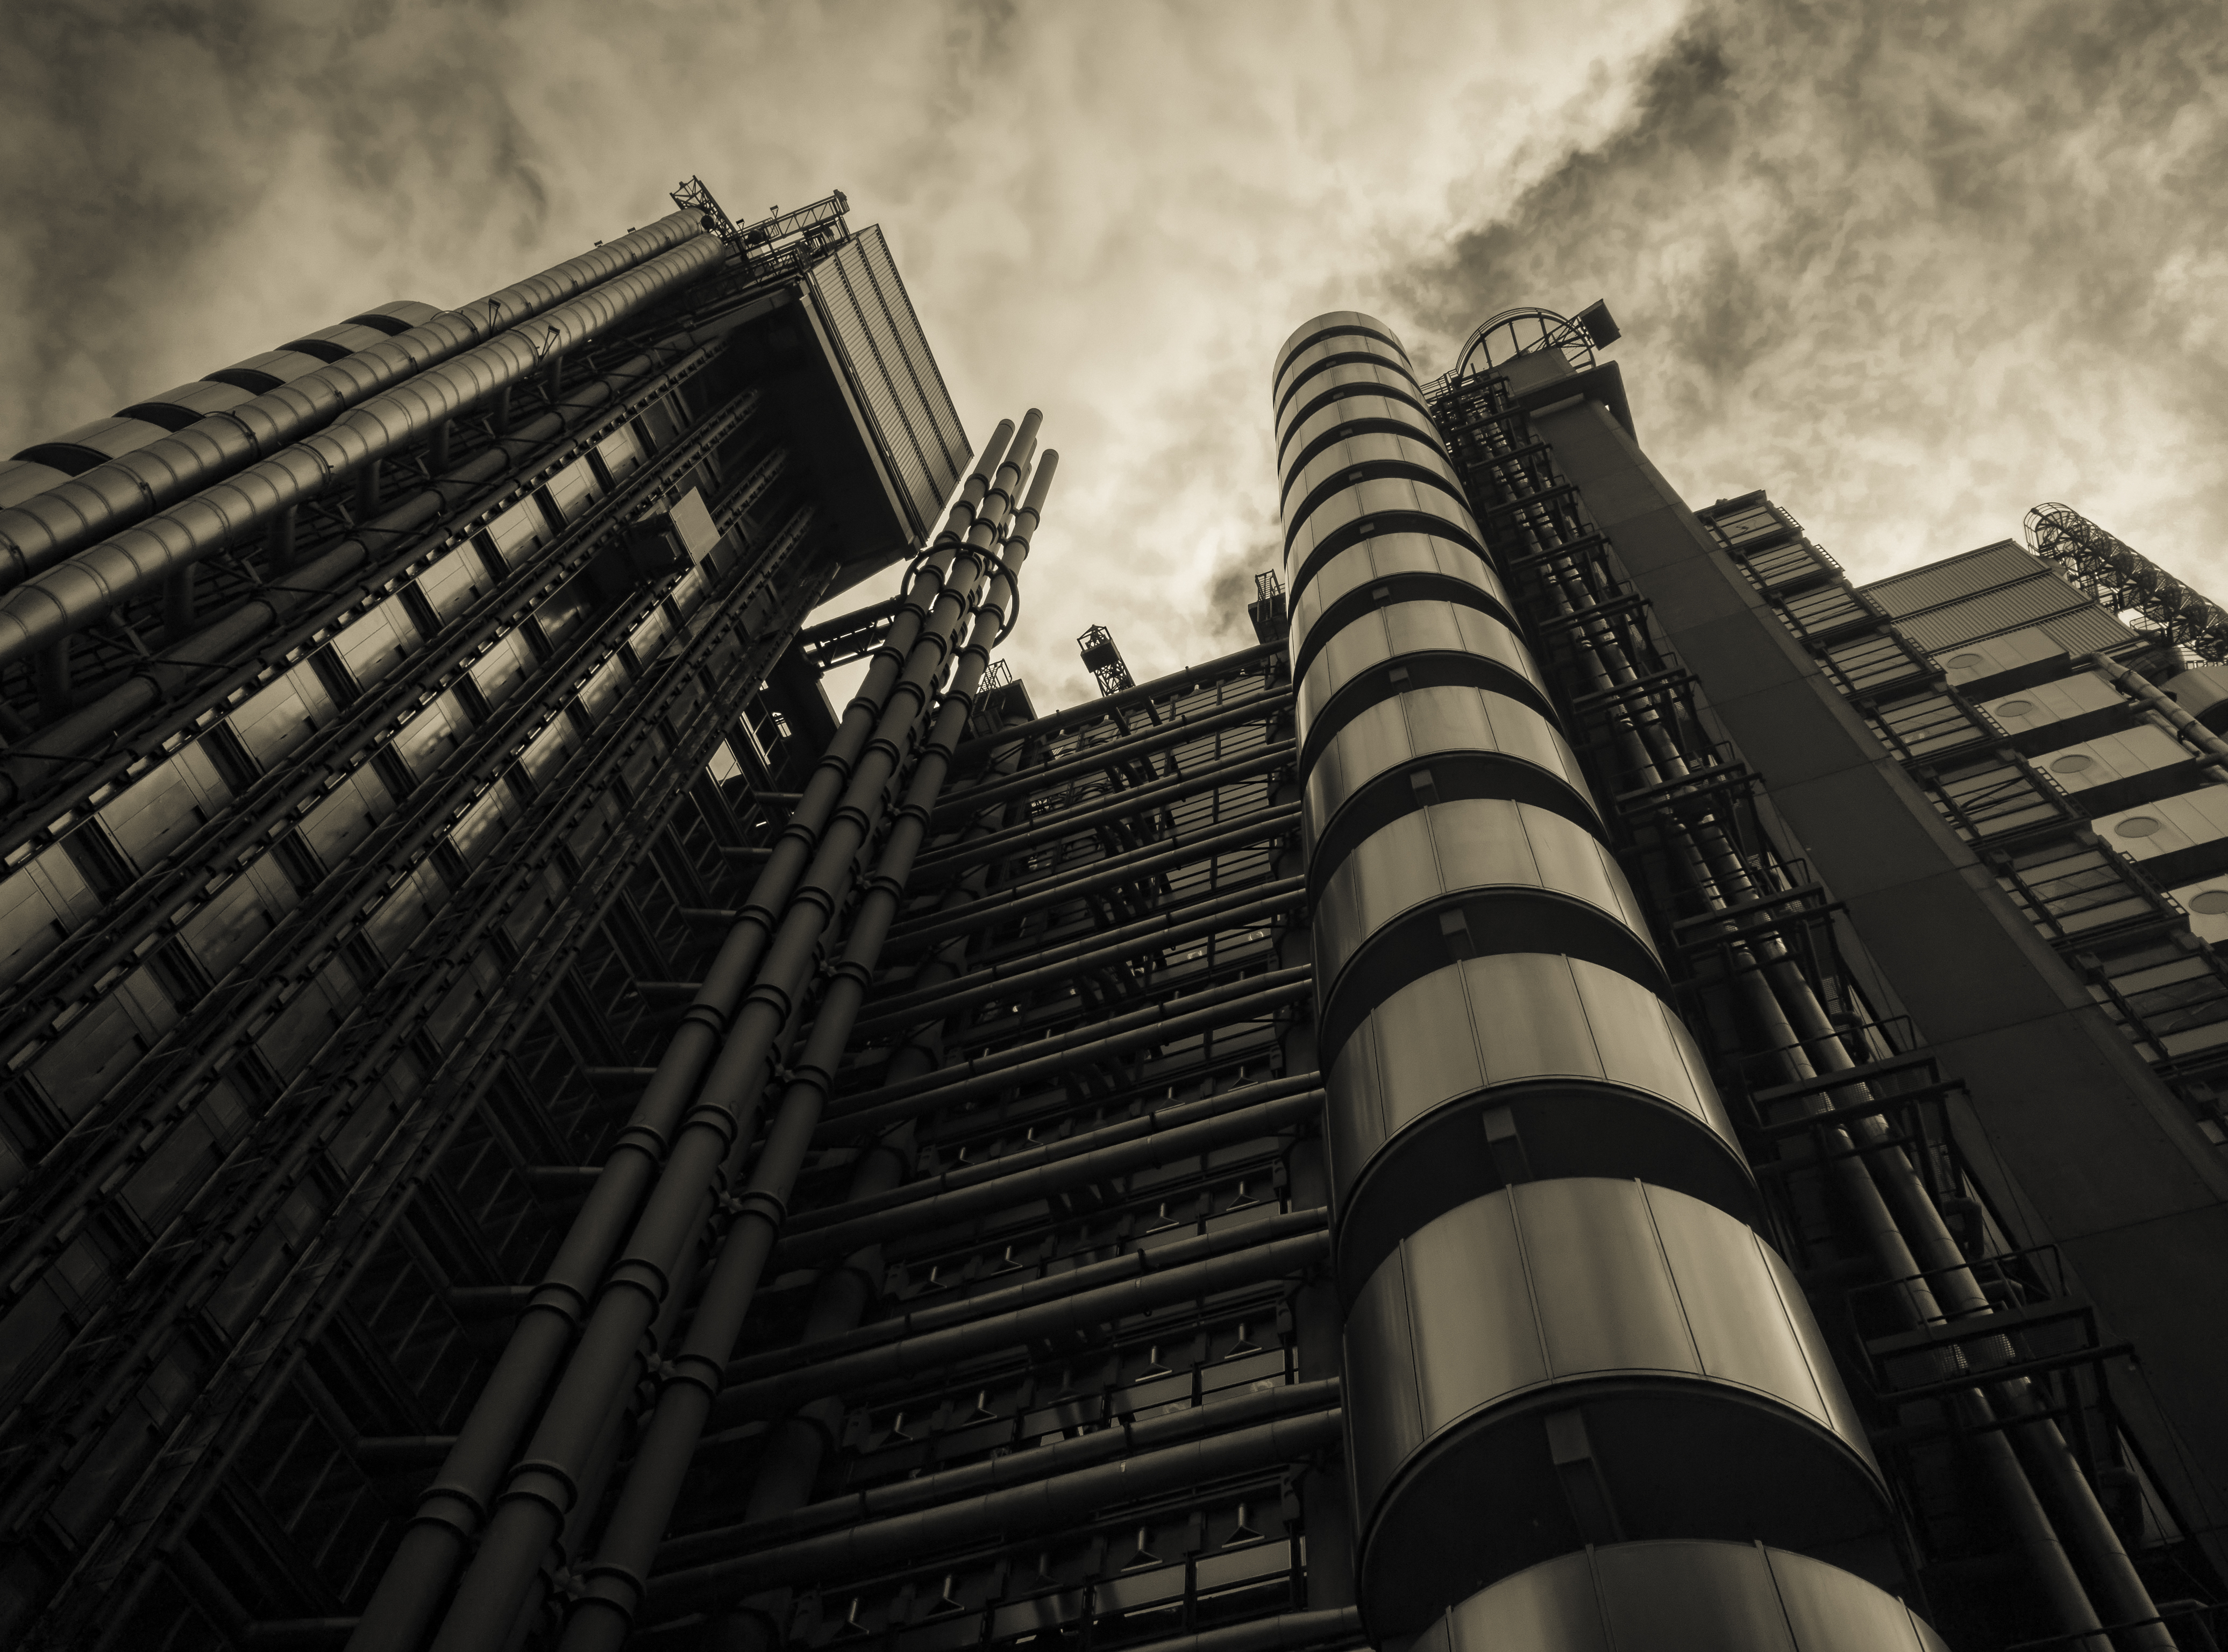
black and white, architecture, building, city, skyscraper, cityscape, dark, line, tower, foreboding, monochrome, tower block, blackandwhite, london, sepia, clouds, pipes, day, elevator, shape, metropolis, screenshot, floors, cityoflondon, lloyds, conduit, insideout, lloydsbuilding, dystopia, utilitarian, urban area, monochrome photography, atmosphere of earth